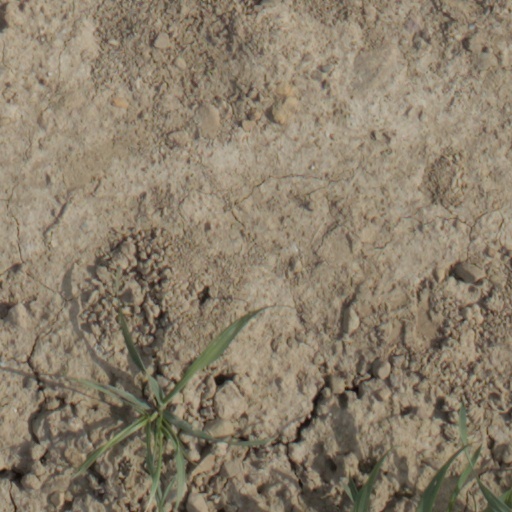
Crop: wheat